Devar

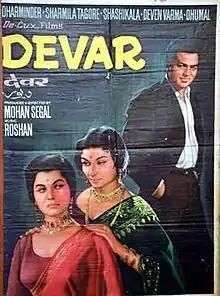
Film poster

Devar is a 1966 Hindi film directed by Mohan Sehgal. It stars Dharmendra, Sharmila Tagore, Deven Verma and Shashikala. The music is by Roshan and the lyrics by Anand Bakshi; this is their only film together that met with success.